Red Cloud

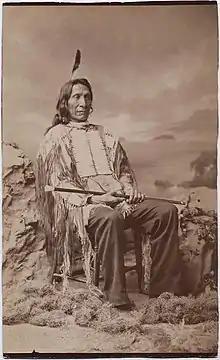
Red Cloud in 1880

Red Cloud (– December 10, 1909) was a leader of the Oglala Lakota from 1865 to 1909. He was one of the most capable Native American opponents whom the United States Army faced in the western territories. He led the Lakota to victory over the United States during Red Cloud's War, establishing the Lakota as the only nation to defeat the United States on American soil. The largest action of the war was the 1866 Fetterman Fight, with 81 US soldiers killed; it was the worst military defeat suffered by the US Army on the Great Plains until the Battle of the Little Bighorn 10 years later.